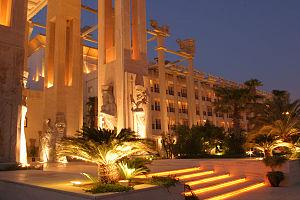
Le Dariush Grand Hotel est un hôtel cinq étoiles situé dans la partie orientale de l'île de Kish au bord du golfe Persique au sud de l'Iran. Il est considéré comme l'un des hôtels les plus prestigieux du pays, avec ses 168 chambres et son emplacement privilégié.